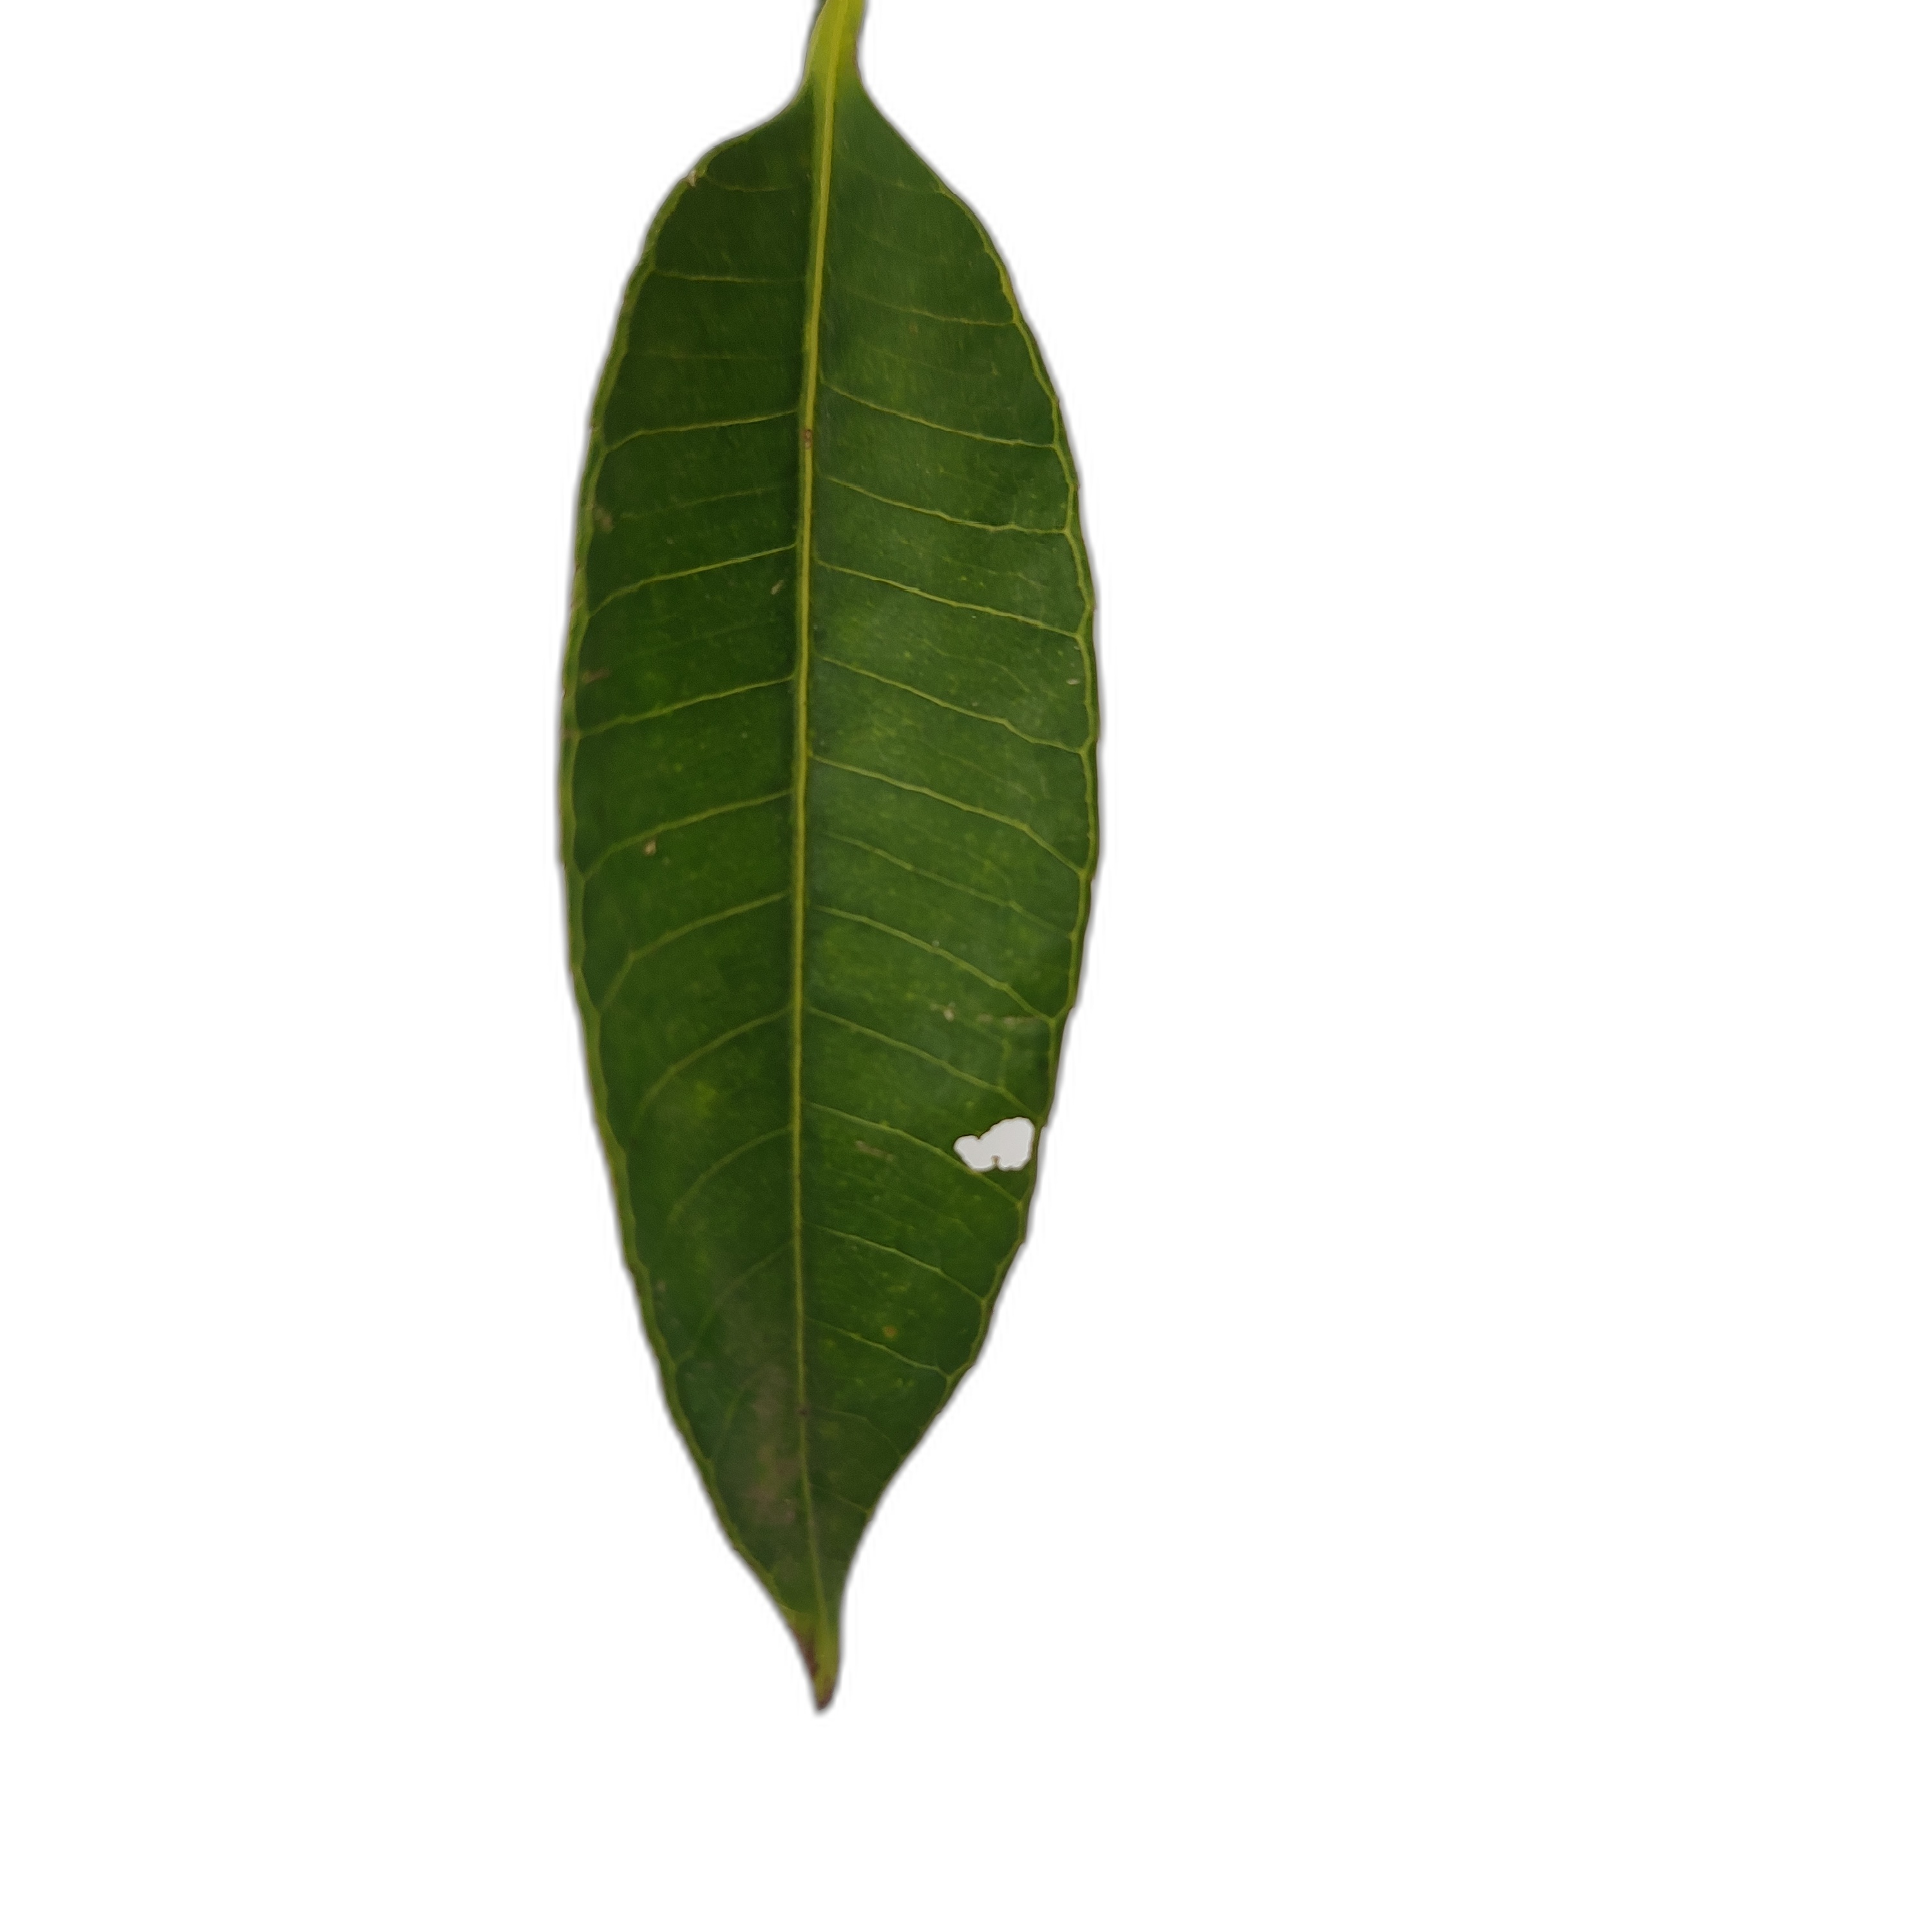
Label: healthy